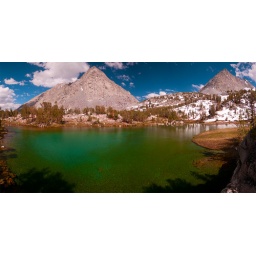
unkown lake near rock creek